Petey Williams

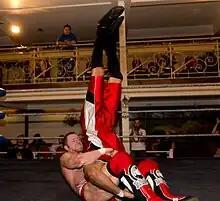
Petey Williams performing the "Canadian Destroyer" on Brent B

Having popularised the sunset flip piledriver, which he called the Canadian Destroyer, Williams has been credited as the inventor of the move, though there is evidence of Amazing Red performing it in the 1990s. According to Williams, the move was suggested to him in 2003 while travelling to an IWA Mid-South show along with Chris Sabin and Truth Martini. Williams and Sabin originally planned to use the move in their match together but decided against it. The next month, Williams debuted the move in a match against Matt Sydal. During the mid 2000s, it was viewed as a powerful and popular move; the devastation of the piledriver combined with the acrobatics of the flip appeared like an animation from a video game. In the 2010s, several wrestlers adopted the Canadian Destroyer as a transition move. Williams has complained about this fact as his move was intended to be a finishing maneuver. In the later part of the 2010s, many wrestlers began to use the Canadian Destroyer as finishers, such as Adam Cole, which he calls the "Panama Sunrise".